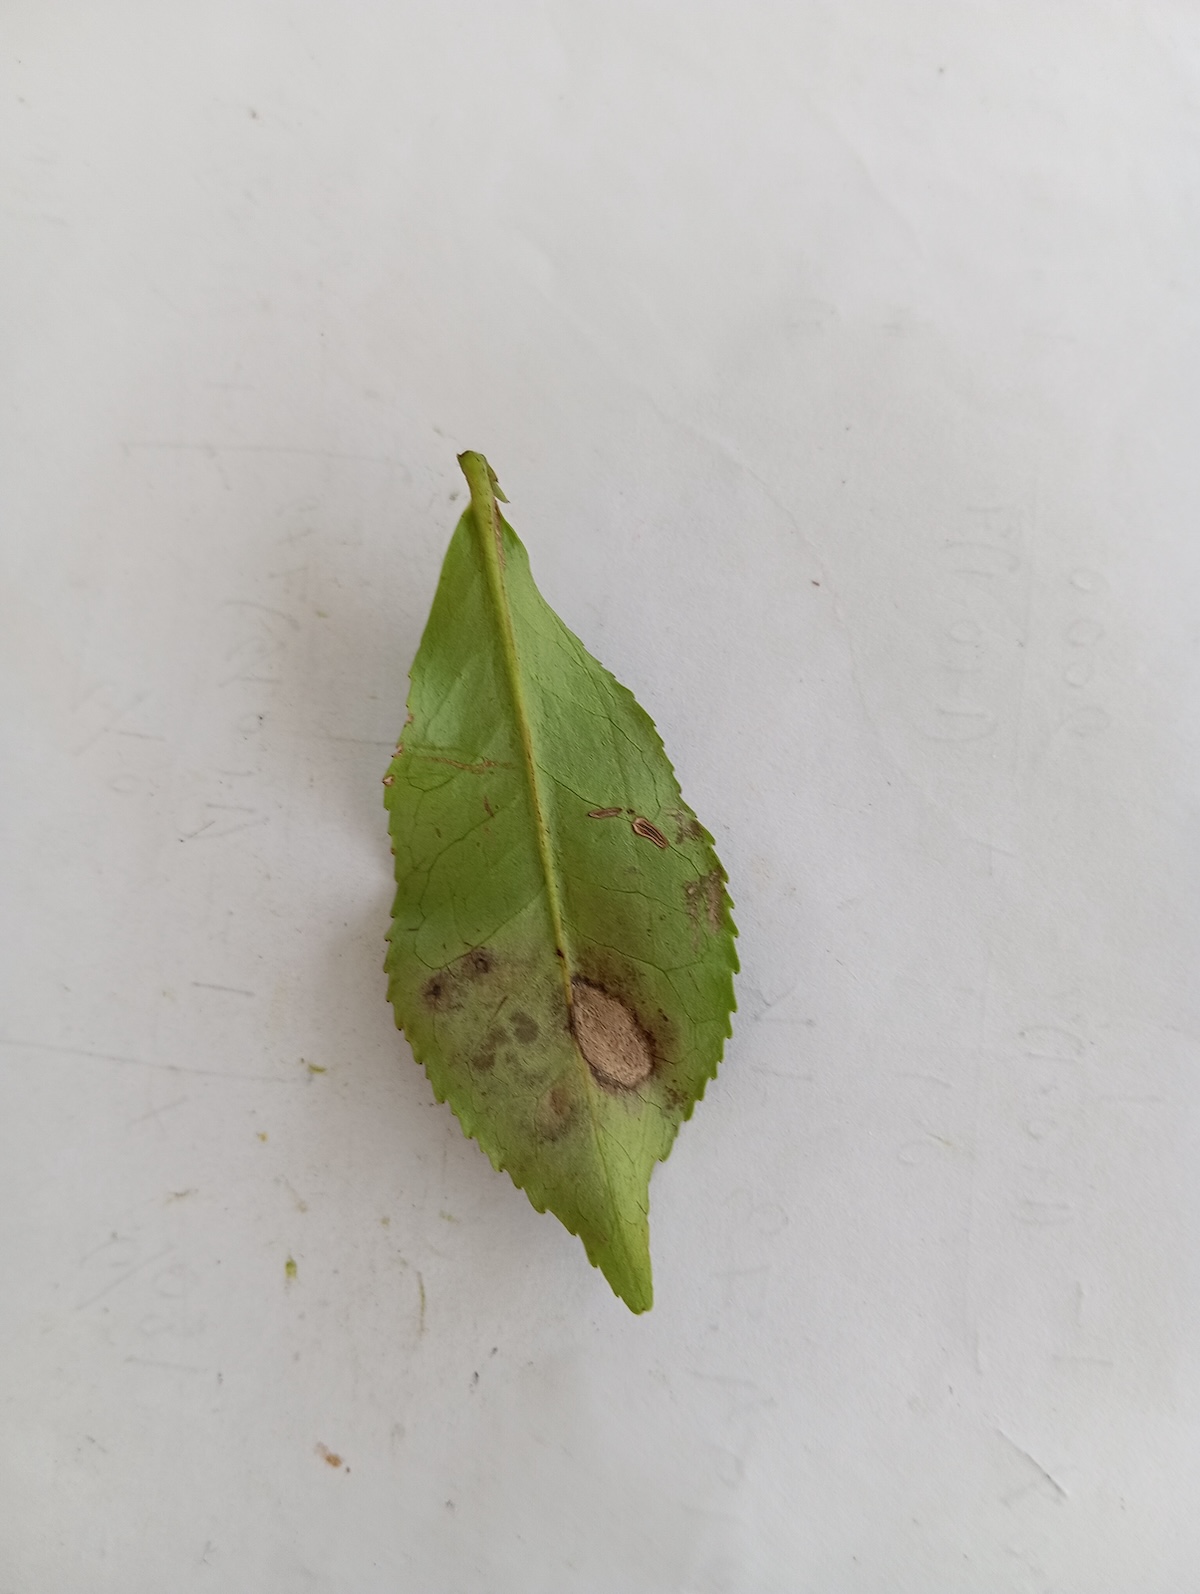
Label: Gray Blight